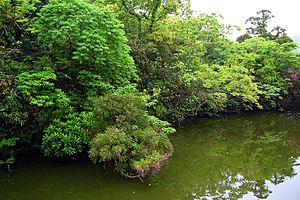
Le docteur Akira Miyawaki né le 29 janvier 1928 à Takahashi, est un botaniste japonais expert en écologie végétale, spécialiste des graines et de l’étude de la naturalité des forêts.